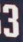
Number: 3